Mel Brooks

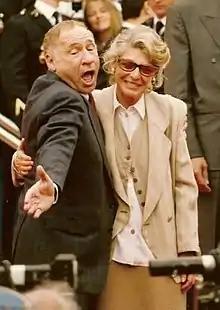
Brooks with wife Anne Bancroft at the 1991 Cannes Film Festival

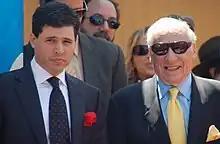
Brooks with son Max in 2010

Brooks met Florence Baum, a dancer in "Gentlemen Prefer Blondes", on Broadway.